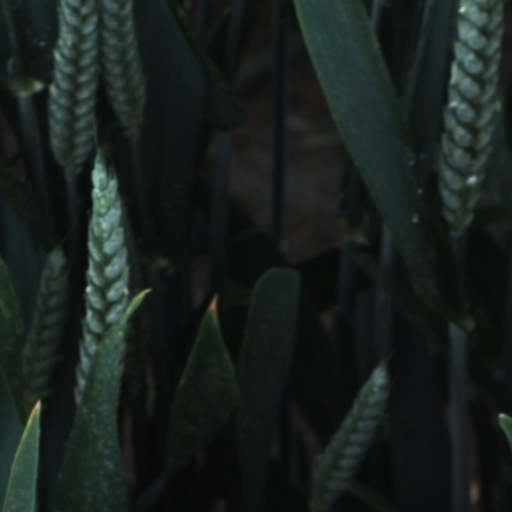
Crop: wheat